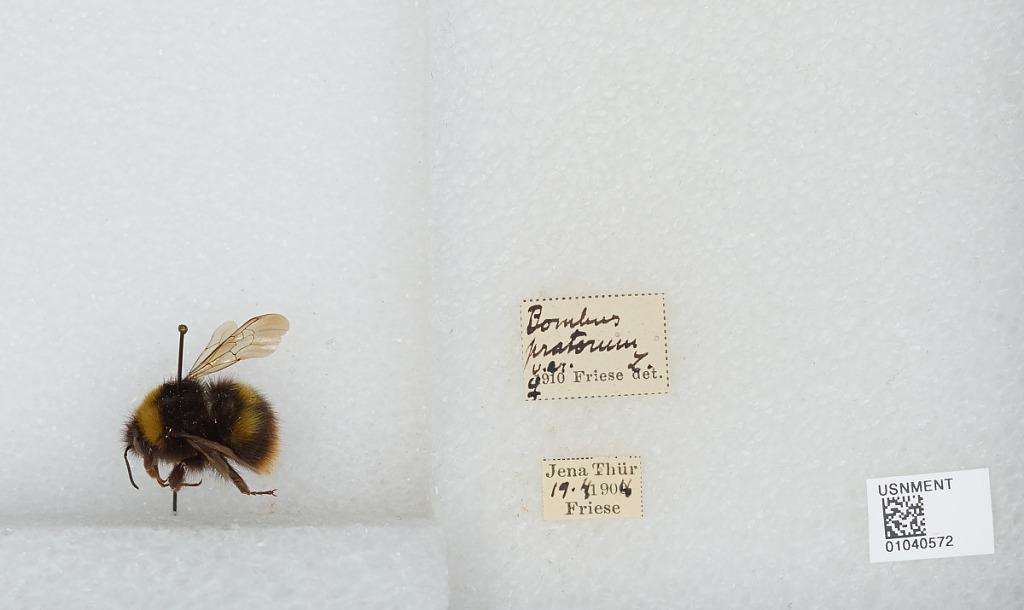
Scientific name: Bombus (Pyrobombus) pratorum (Linnaeus)
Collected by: Friese
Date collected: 1904-4-19
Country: Germany
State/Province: Thuringia
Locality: Jena
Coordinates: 50.9287, 11.5882
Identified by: Friese